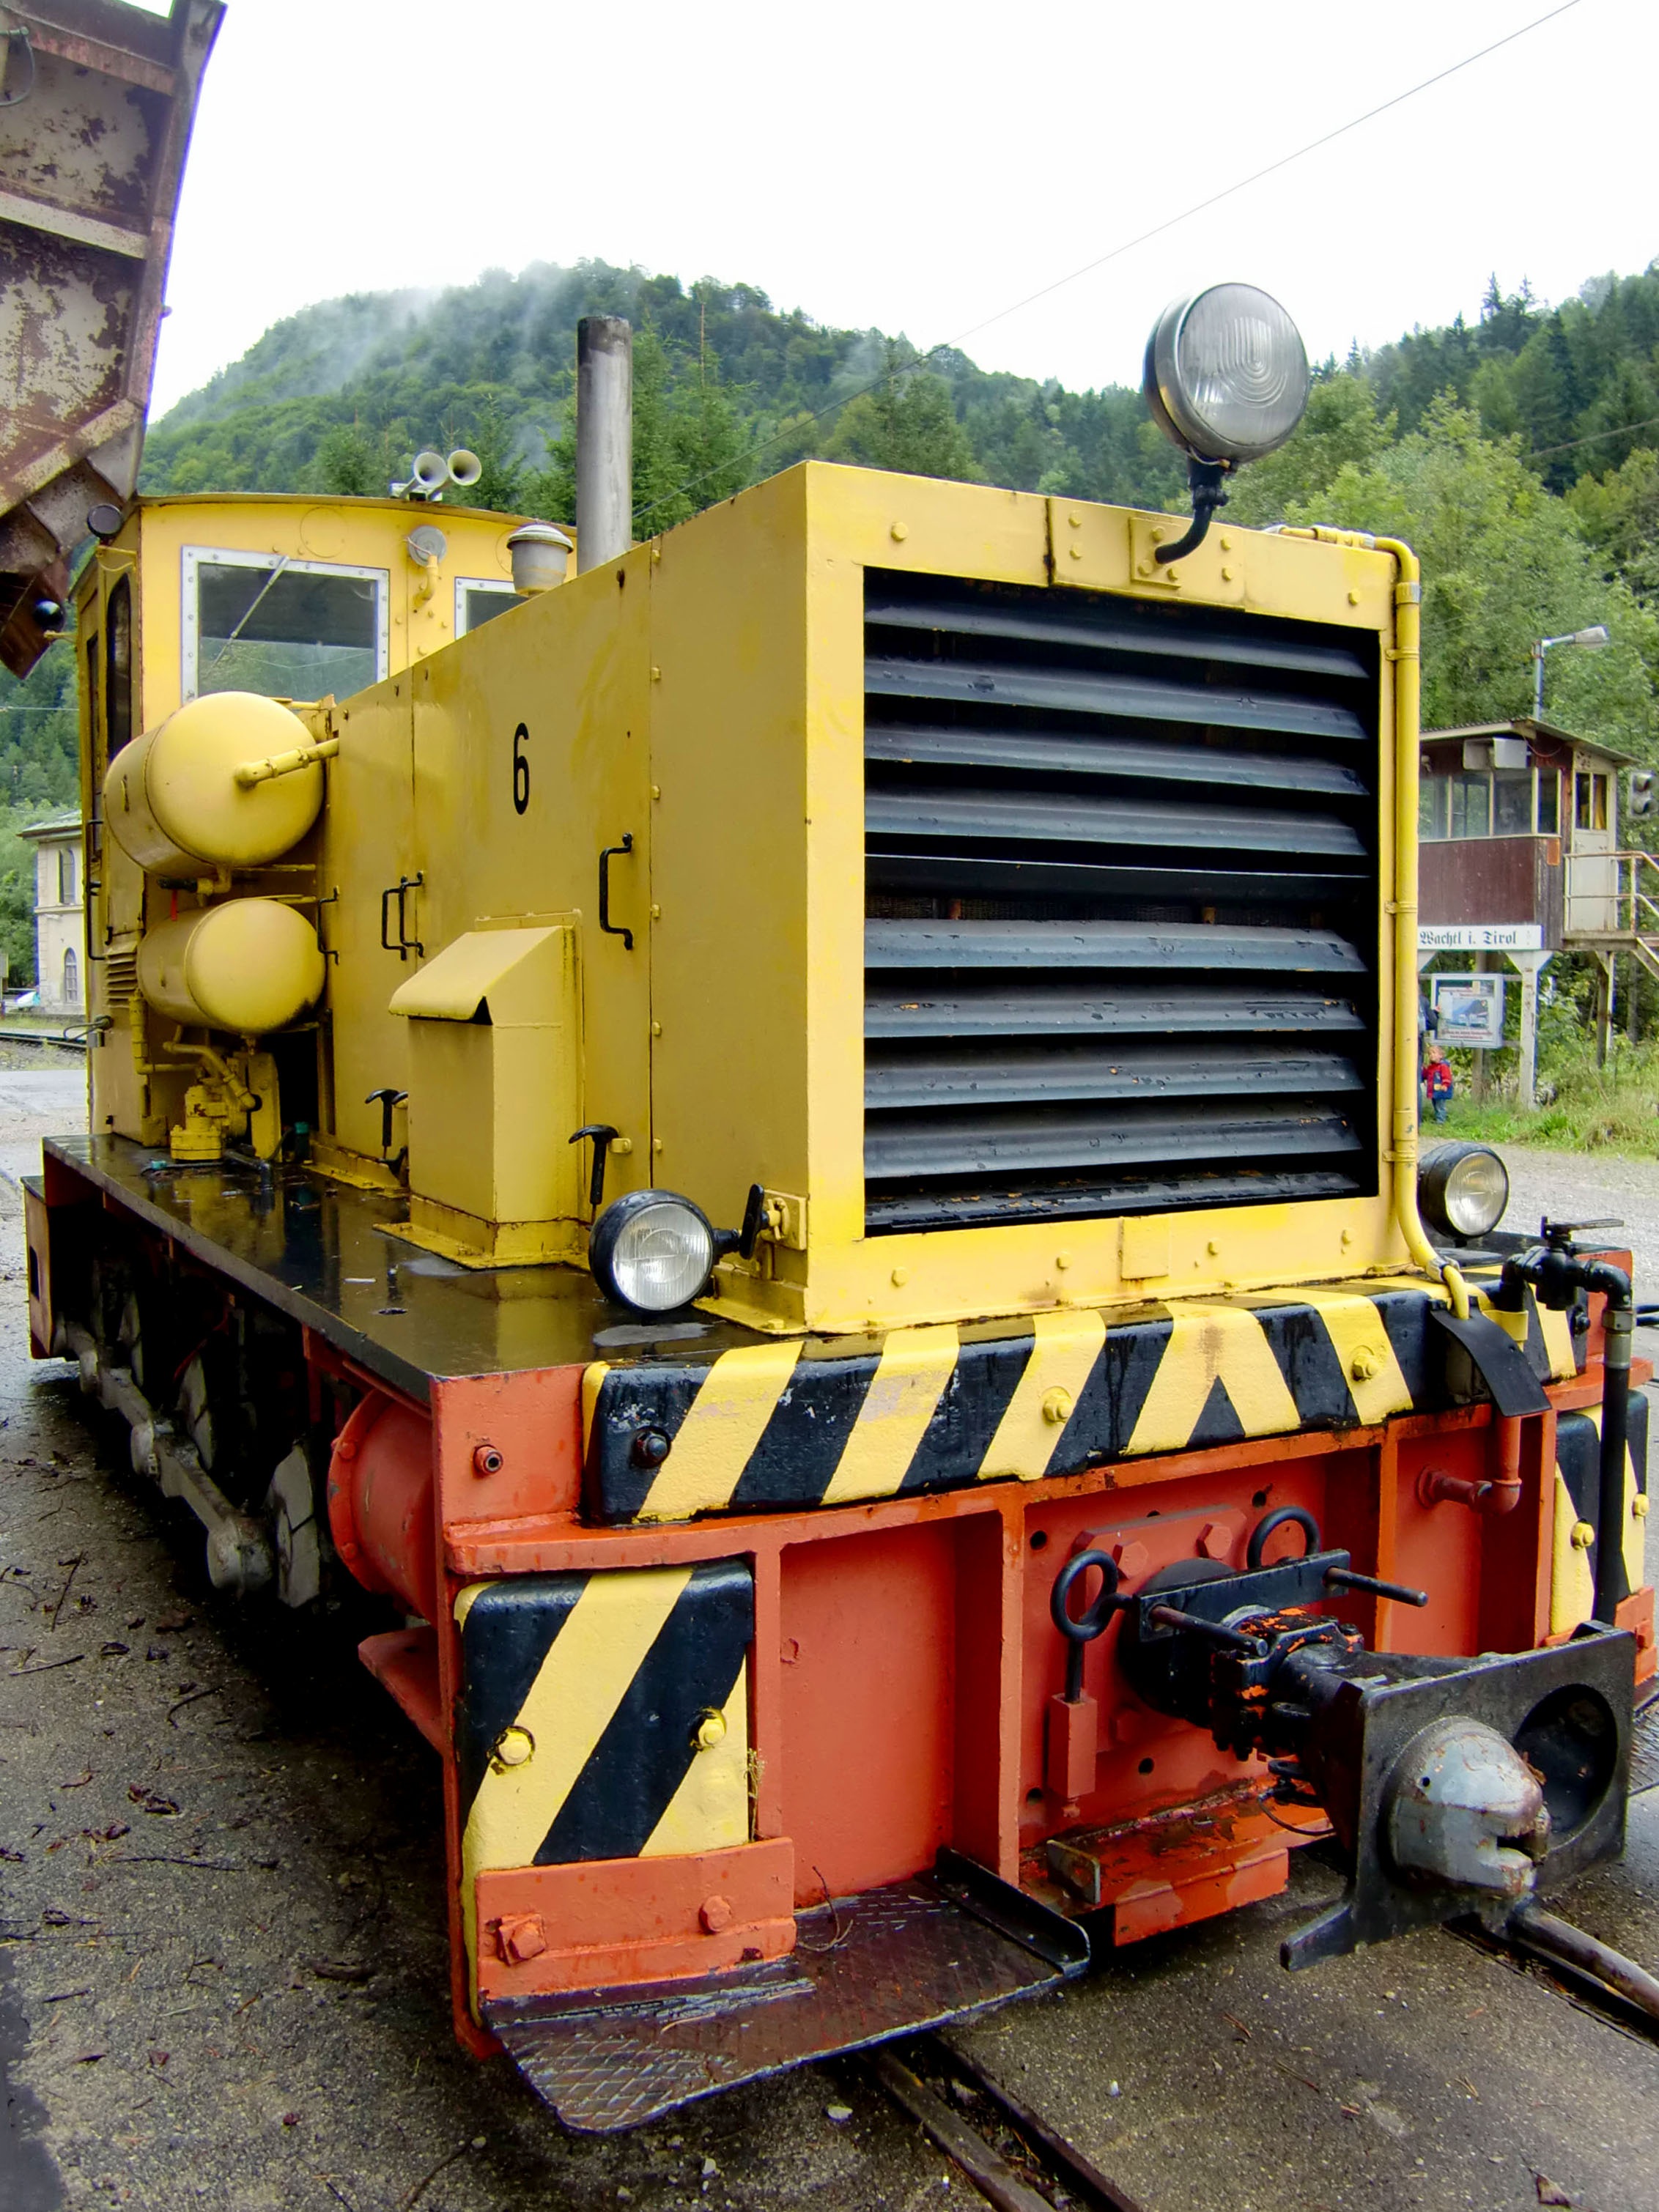
track, railway, old, train, asphalt, transport, vehicle, nostalgia, industry, locomotive, loco, historically, mining, rail traffic, towing vehicle, diesel locomotive, construction equipment, land vehicle, rolling stock, light commercial vehicle, railroad car